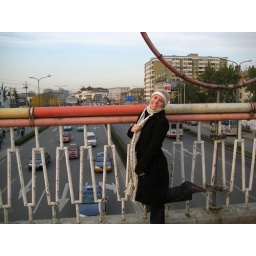
on a bridge to cross the street - the Pearl Market is in the distance